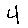
Label: 4